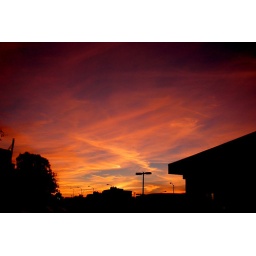
Love how the lines of the building on the right are mirrored by cloud lines in the sky. They are almost parallel.